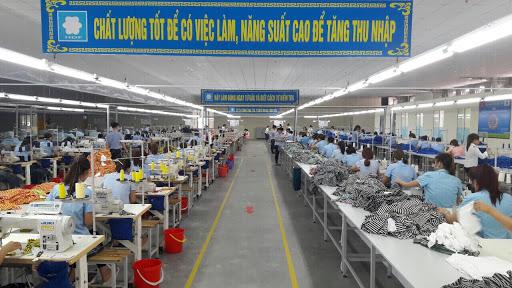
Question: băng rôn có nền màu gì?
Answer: màu xanh dương